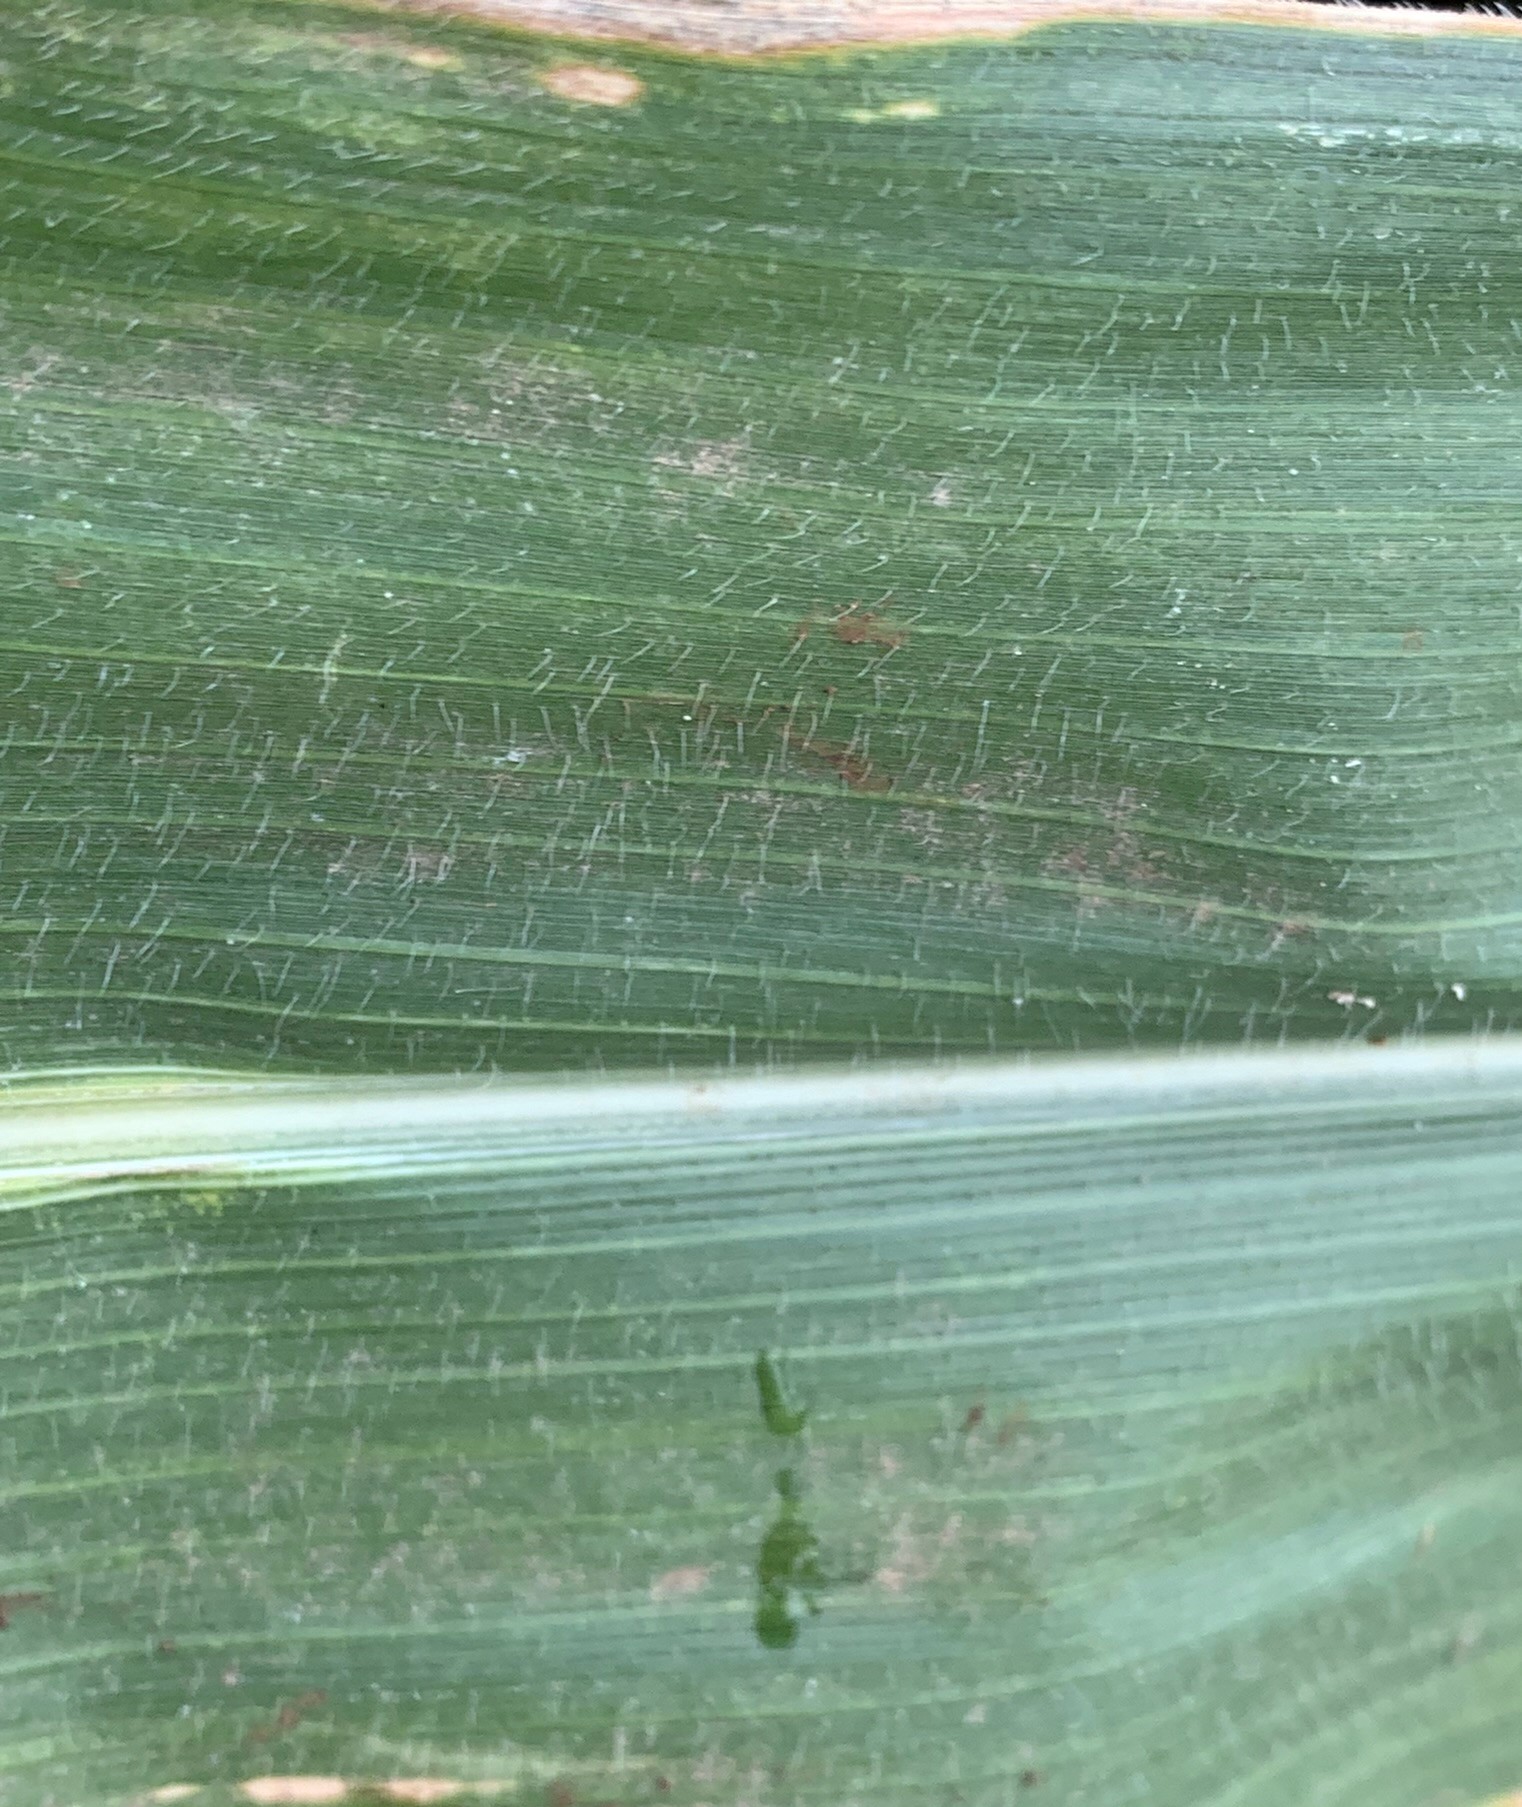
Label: Healthy